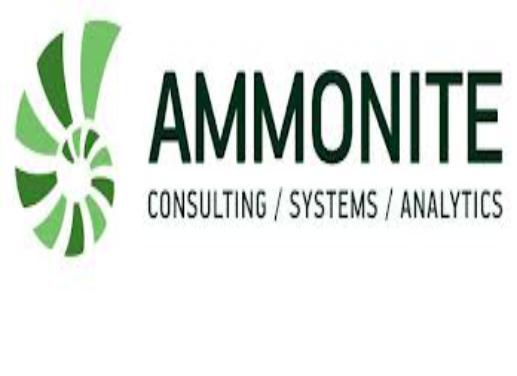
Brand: Ammonite
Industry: Necessities